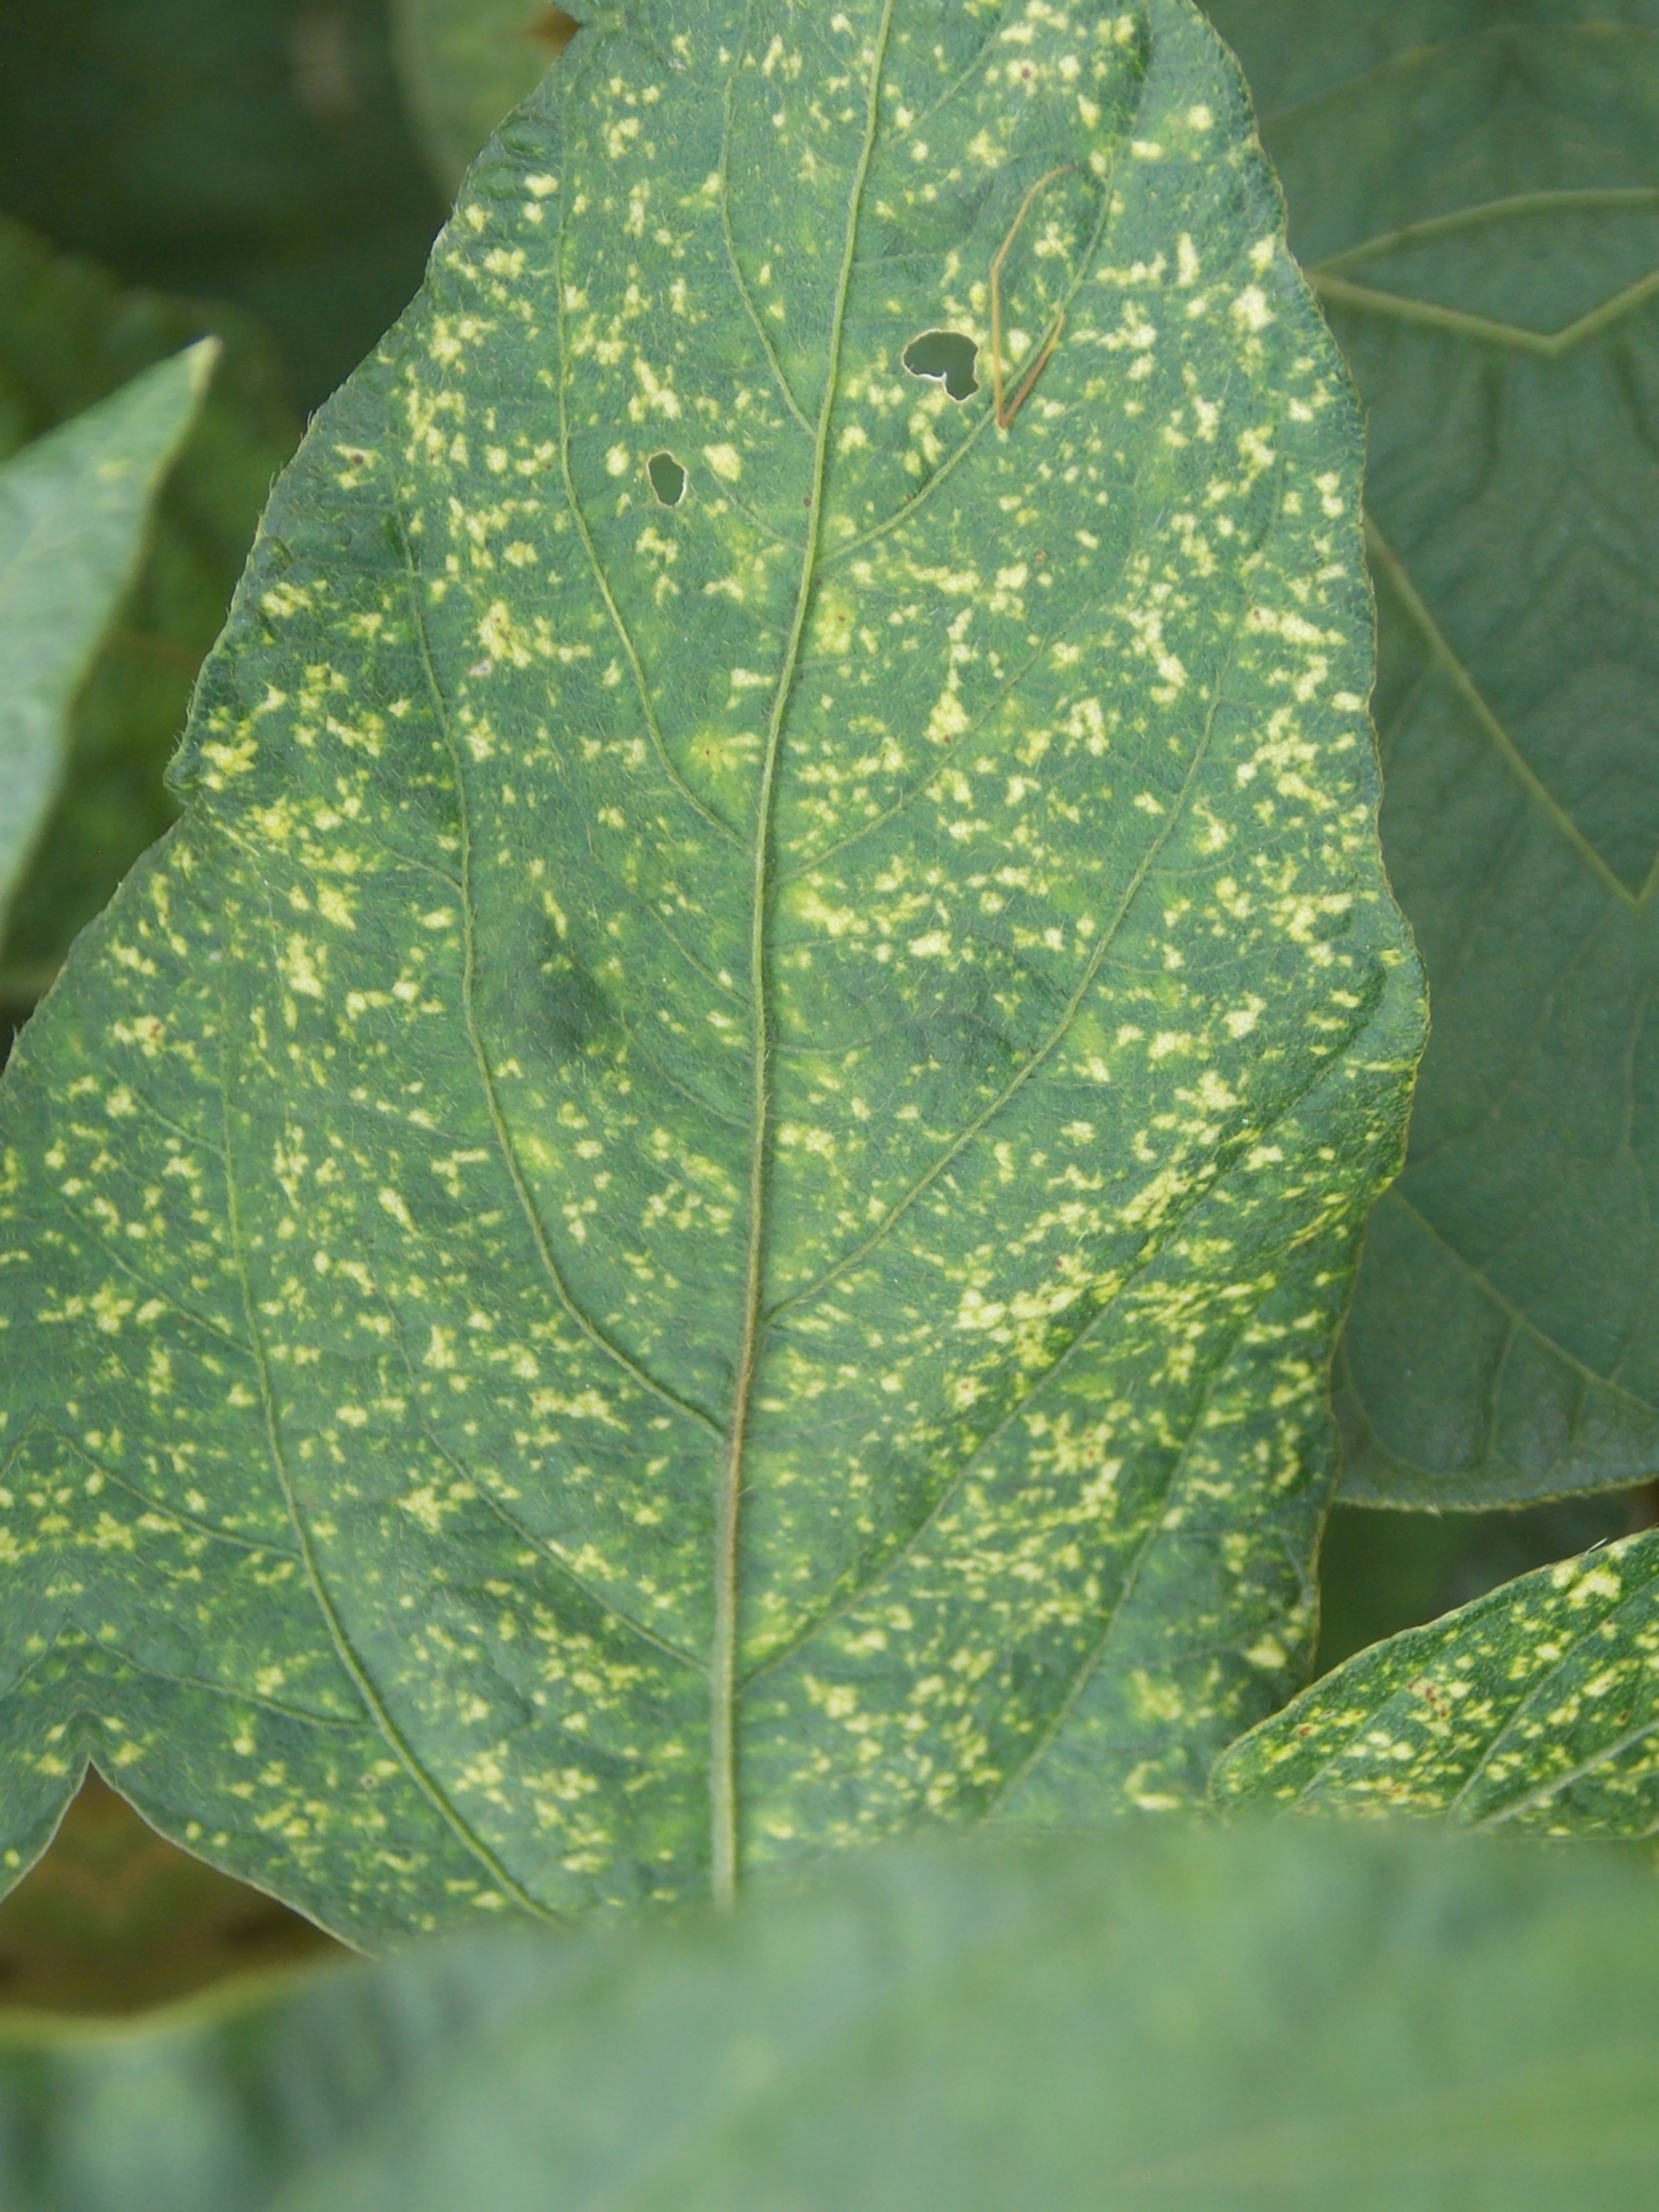
Label: Disease